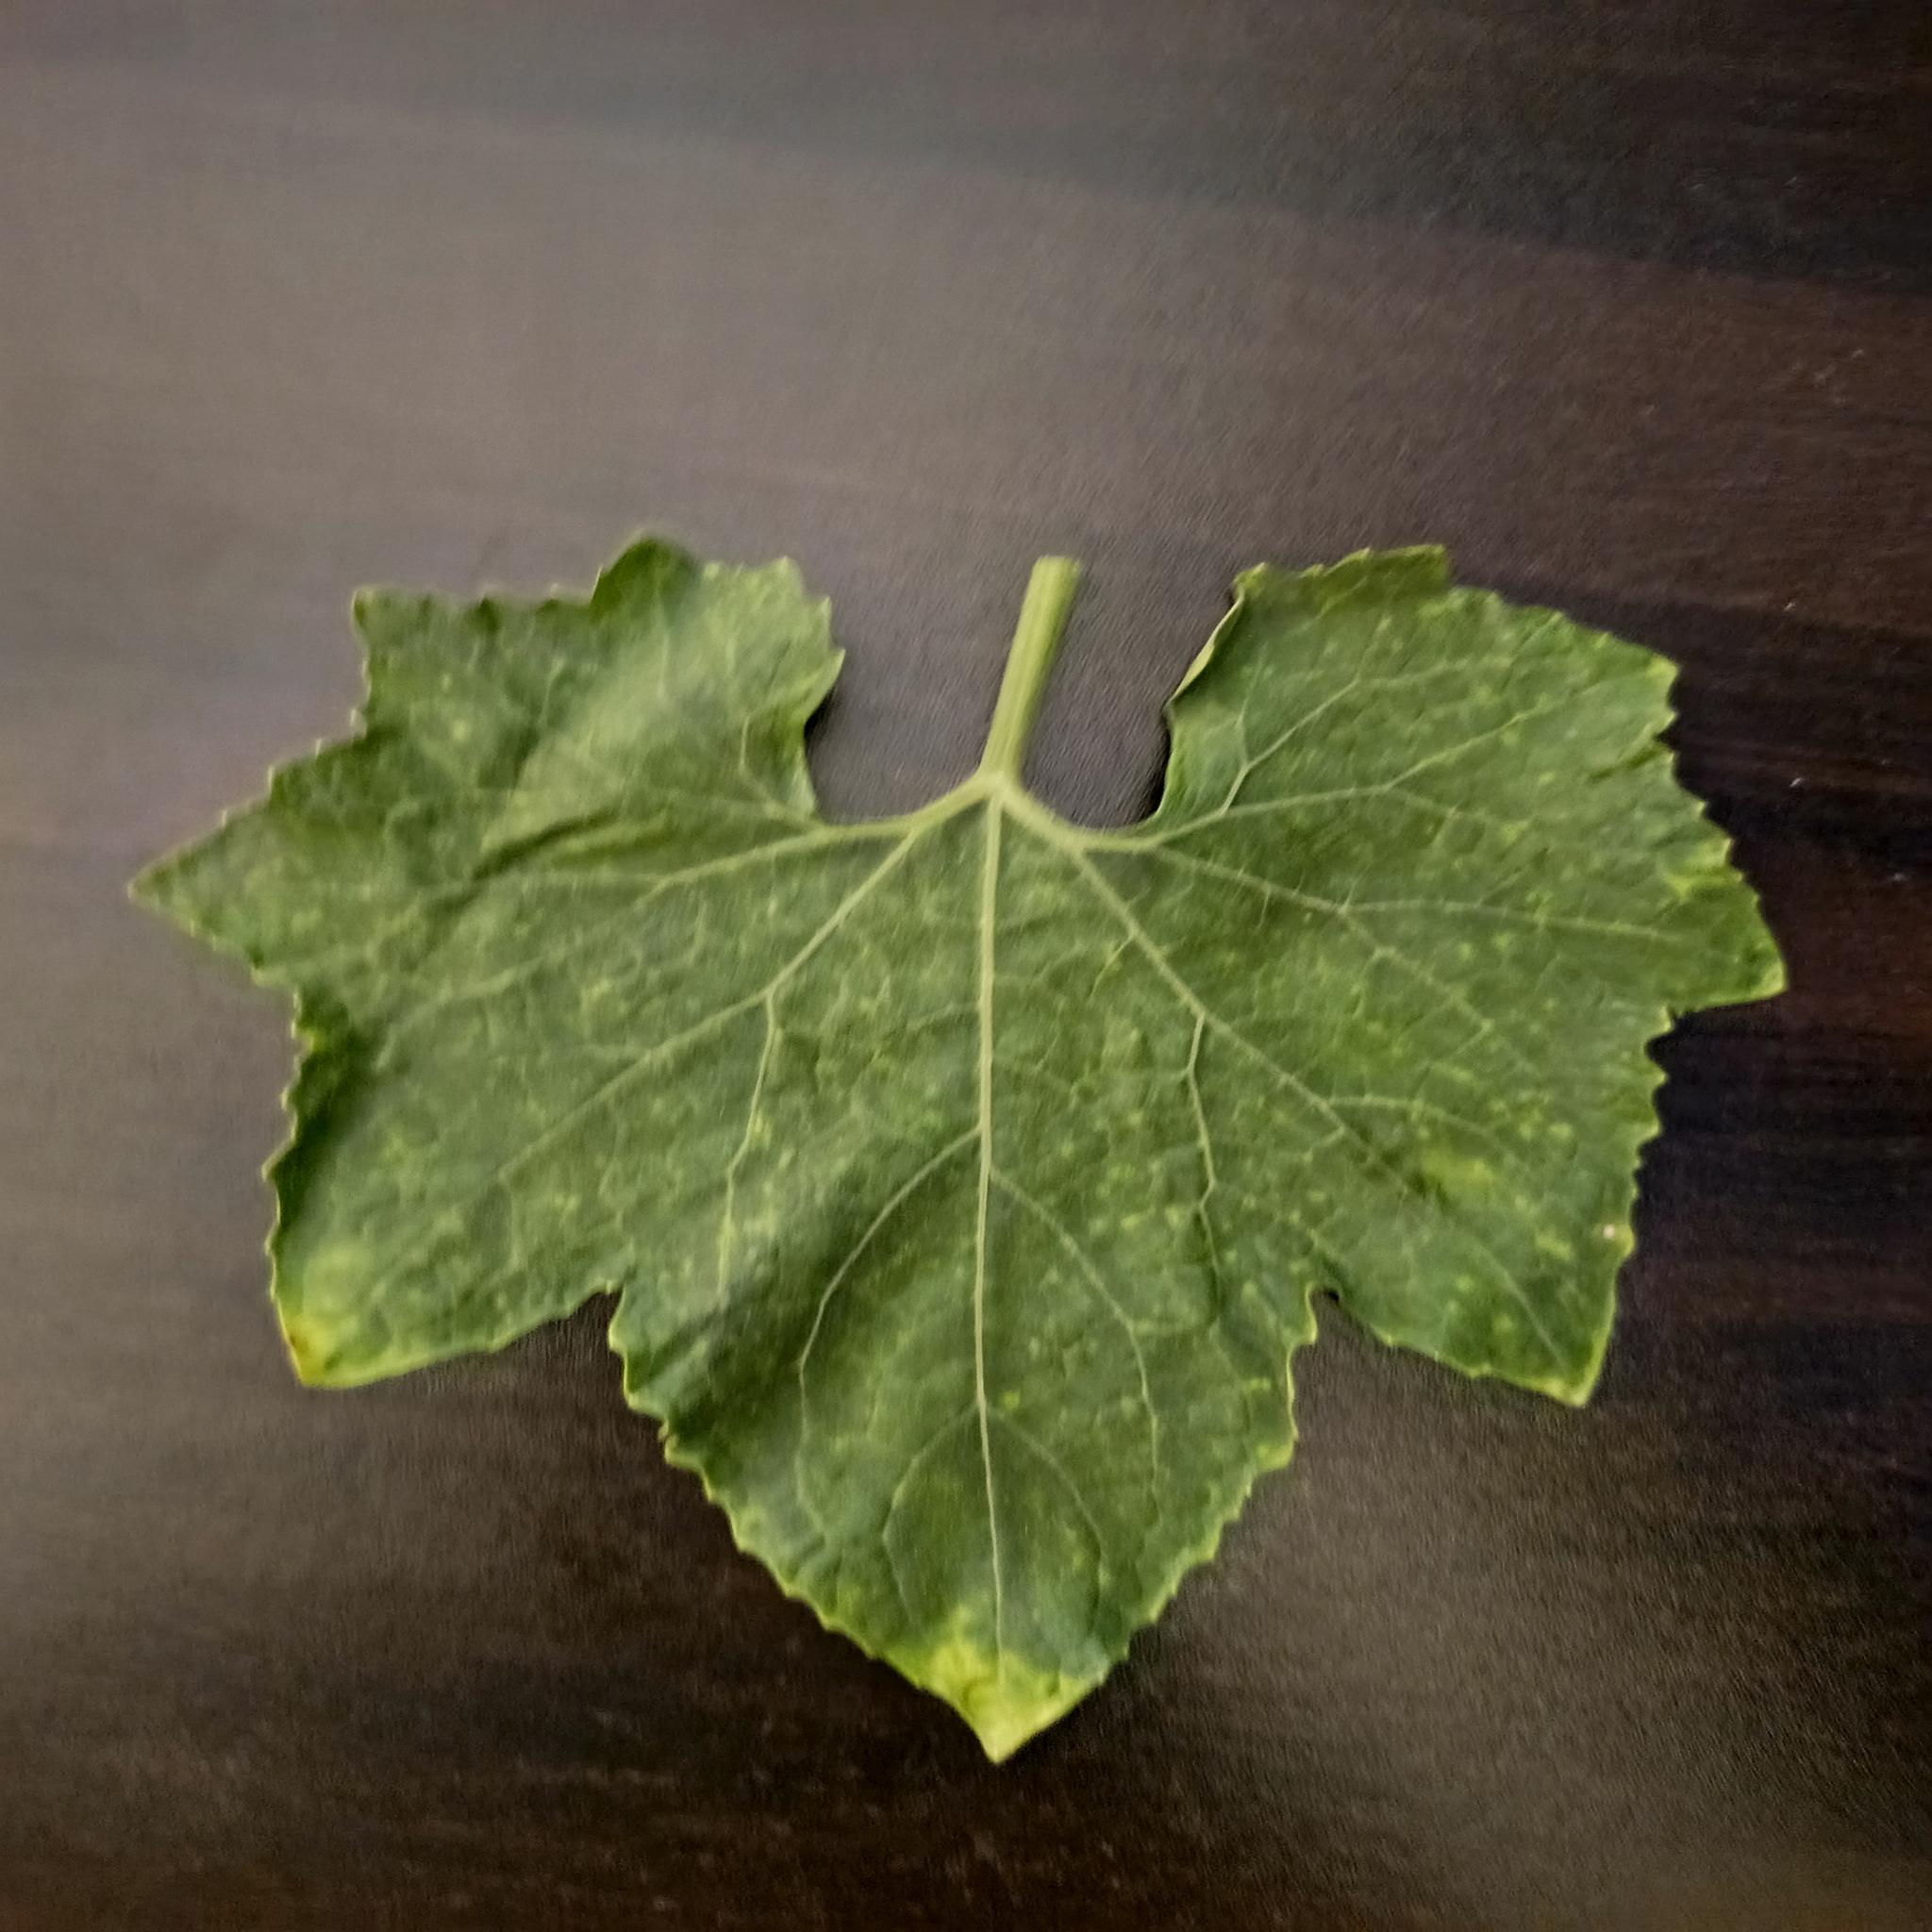
Label: Downy mildew